Prosta Tower

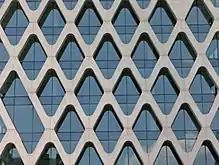
The building's facade.

Building permits were obtained in 2006, and construction began in 2007 and ended in September 2011. Prosta Tower has 19 floors above ground and has a 5 floor car park underground. It adjoins the northern side of Łucka City, which is a pairing system unique to Poland and is rarely seen elsewhere. The building was designed by Stefan Kuryłowicz. Initially, the project was a residential building, but the investor, Marvipol, made it become an office building because of the 2008 financial crisis. Because of this decision, the building gained its characteristic openwork facade, which also limits sun exposure inside the building by around 40%.